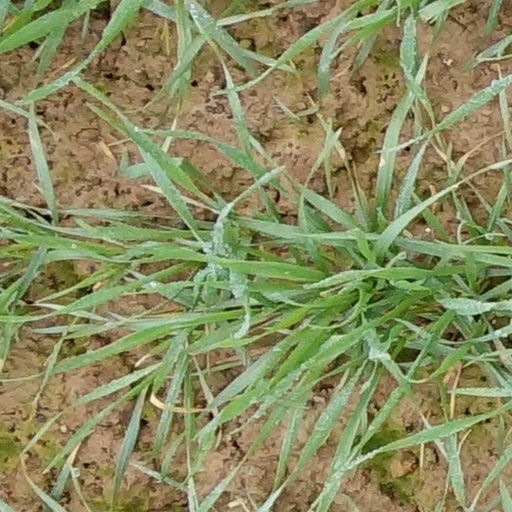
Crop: wheat